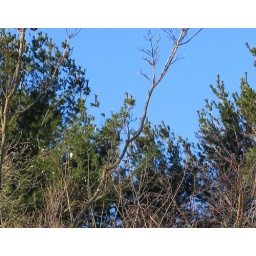
Even with wind and sun, some snow remains in the pine trees in Putnam County, Carmel,NY. 1-14-09